For the Love of Mike (1927 film)

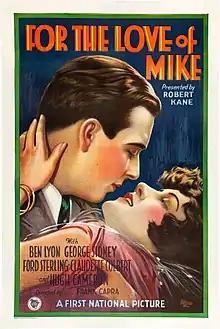
Film poster

For the Love of Mike (originally titled Hell's Kitchen) is a 1927 American silent romantic drama film. Directed by Frank Capra, it starred Claudette Colbert (in her film debut) and Ben Lyon. It is now considered to be a lost film.